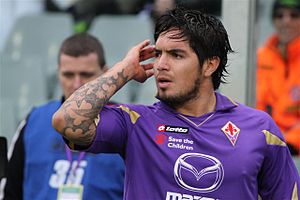
Juan Manuel Vargas
Juan Manuel Vargas Risco er en peruviansk fodboldspiller, der spiller som kantspiller hos Universitario. Han har tidligere spillet for blandt andet Fiorentina, Genoa og Real Betis.